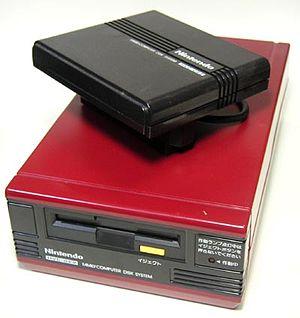
La Famicom Disk System ou FDS est un périphérique de la console de jeux vidéo Famicom. Vendu par Nintendo, il se place sous la console et utilise un format propriétaire de disquette permettant de stocker des jeux. Sorti le 21 février 1986 au Japon, la version américaine, prévue pour fin 1986, n'a jamais été publiée.